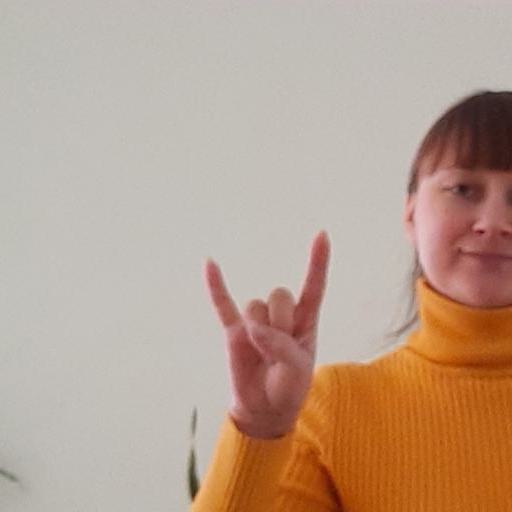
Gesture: rock